Second Hand (2013 film)

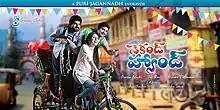
Film poster

Second Hand is a 2013 Indian Telugu-language romantic drama starring Dhanya Balakrishna, Sudheer Varma, Kireeti Damaraju, Sree Vishnu and Anuj Ram. This film marks the debut of writer B. V. S. Ravi as a co-producer and Telugu debut of director Kishore Tirumala. Avaneedra, who previously worked for the Hindi film "Bhoot Returns" (2012), and Uma Shankar were